Funral

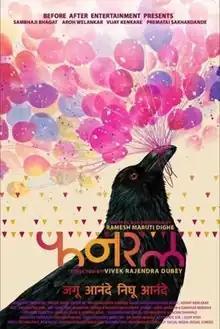
Promotional release poster

Funral is a 2022 Indian Marathi-language film directed by Vivek Dubey. Written and produced by Ramesh Maruti Dighe under the banner of Before After Entertainment, "Funral" won the "Best Film on Social Issues" award at the 68th National Film Awards.